St. Catherine's Church, Carcar

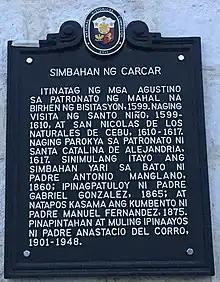
Church NHC historical marker installed in 2017

The settlement of Carcar in Cebu has been covered by a parish since 1599 which was run by the Augustinians. The current Carcar Church was built in sometime in the 19th century. This is around the time when Cebu experienced an economic boom and became a major producer of agricultural goods. The church was named after Carcar's patron saint, Catherine of Alexandria.